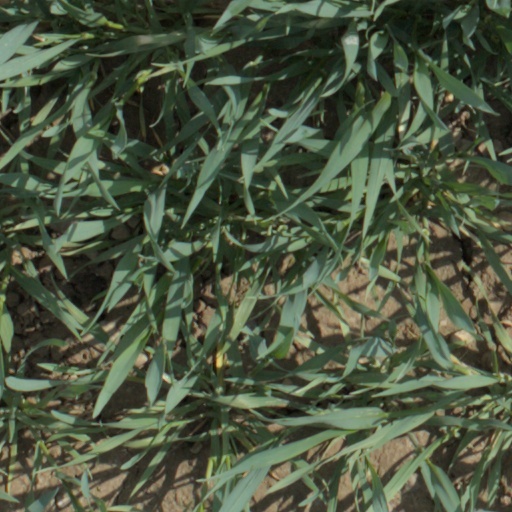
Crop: wheat